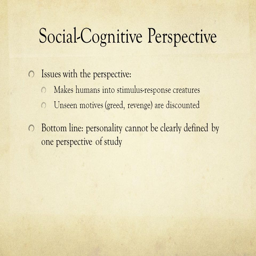
social - cognitive perspective issues with the perspective : makes humans into stimulus - response creatures unseen motives are discounted bottom line : personality can not be clearly defined by perspective of study